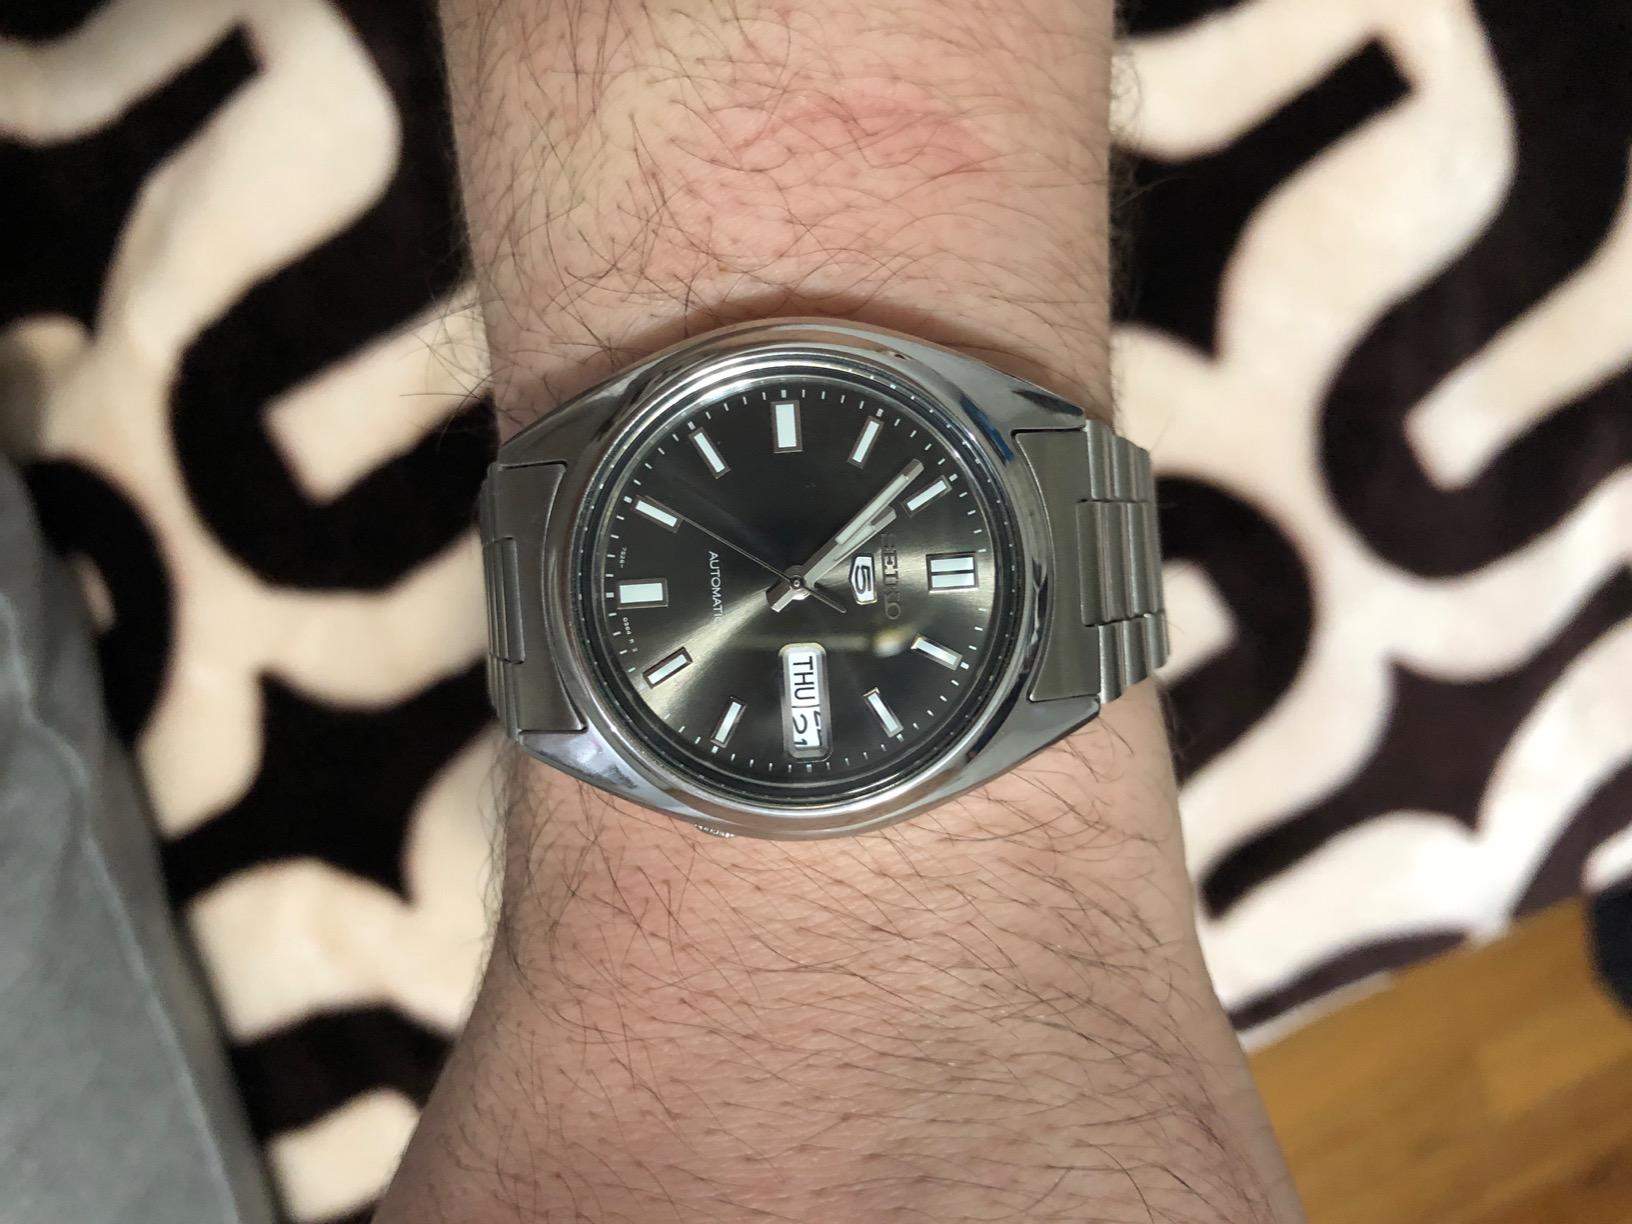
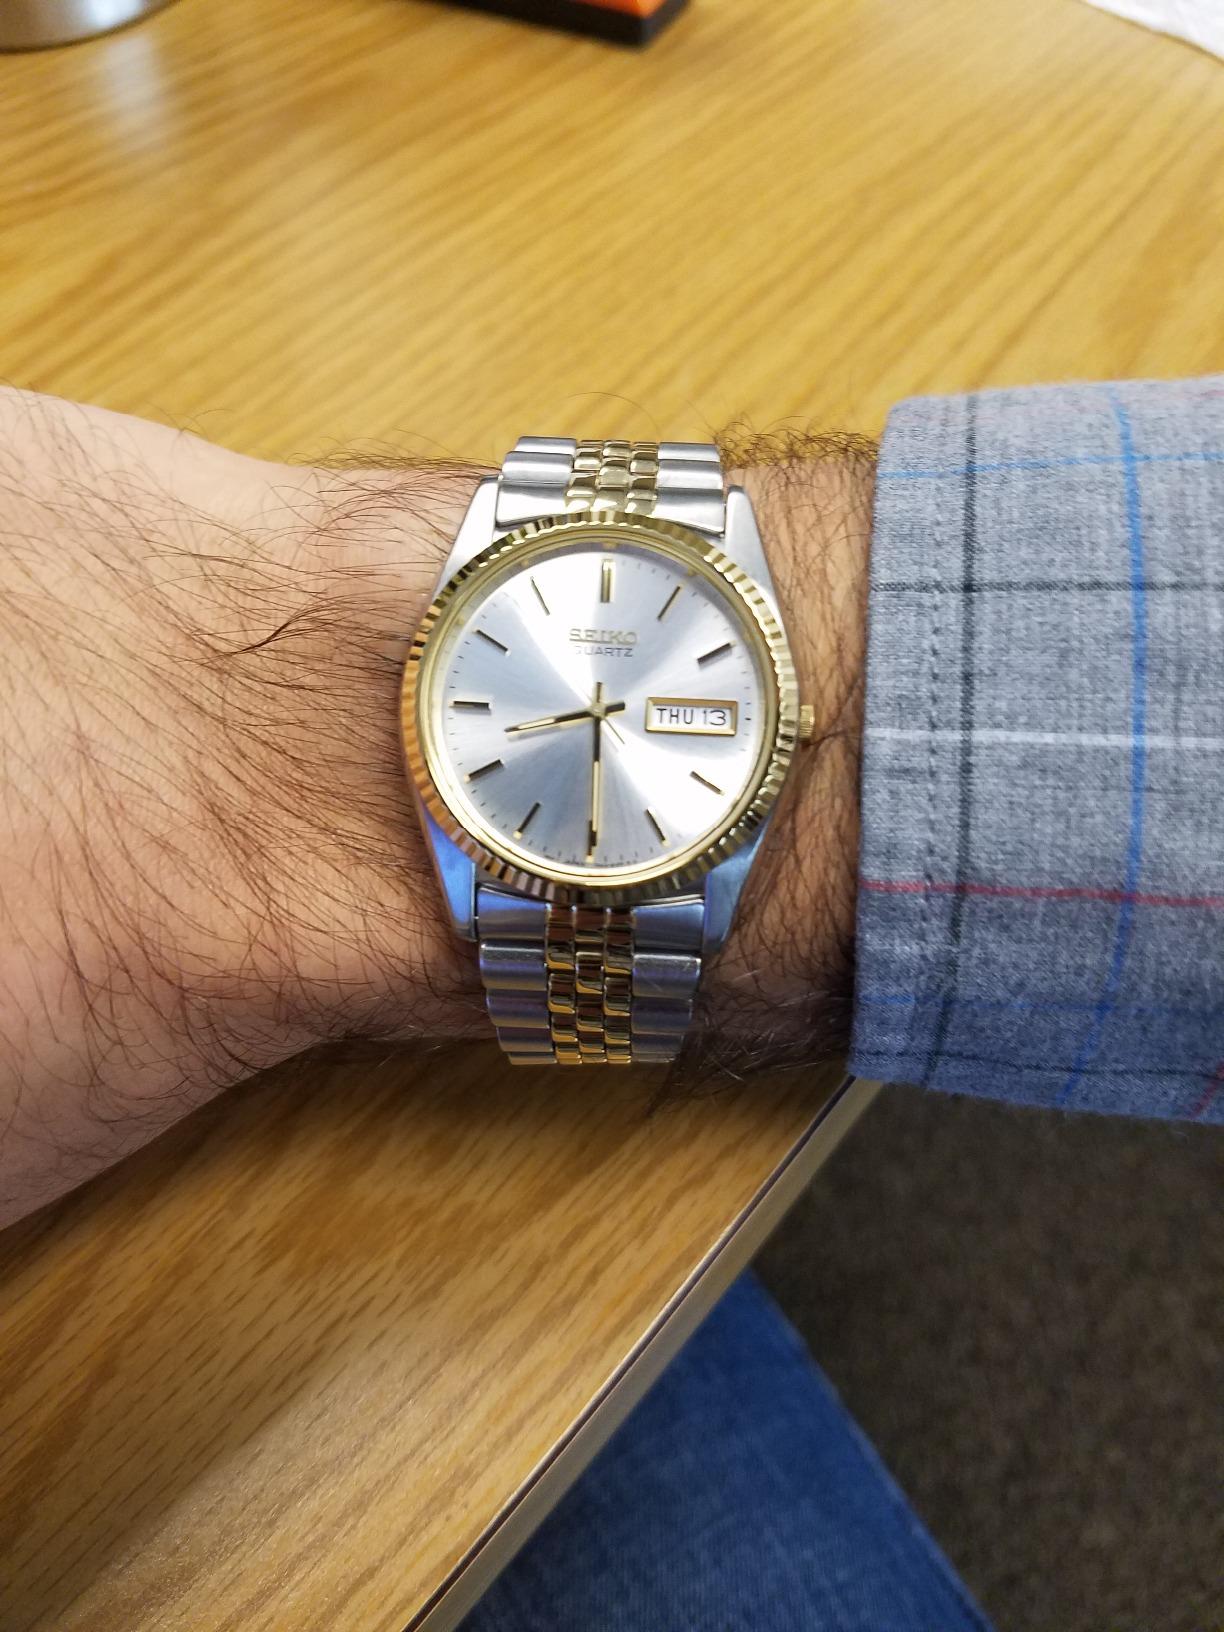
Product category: accessories_watch
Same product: no